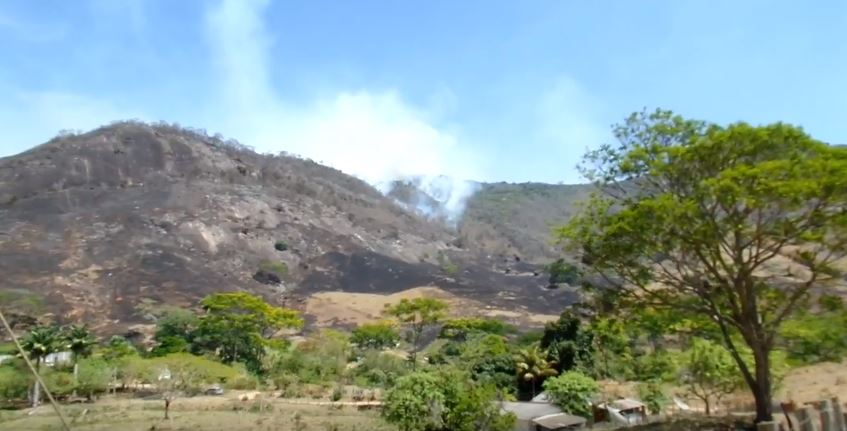
Fire: no
Smoke: yes